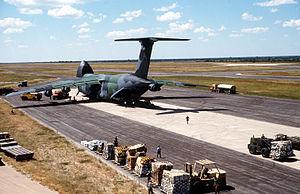
Le Groupe d’assistance des Nations unies pour la période de transition en Namibie ou United Nations Transition Assistance Group est une force de maintien de la paix des Nations unies déployée en Namibie entre avril 1989 et mars 1990 afin d'appuyer le processus de paix et de surveiller les élections.